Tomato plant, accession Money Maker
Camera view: vertical (180 deg); turntable rotation: 120 degrees
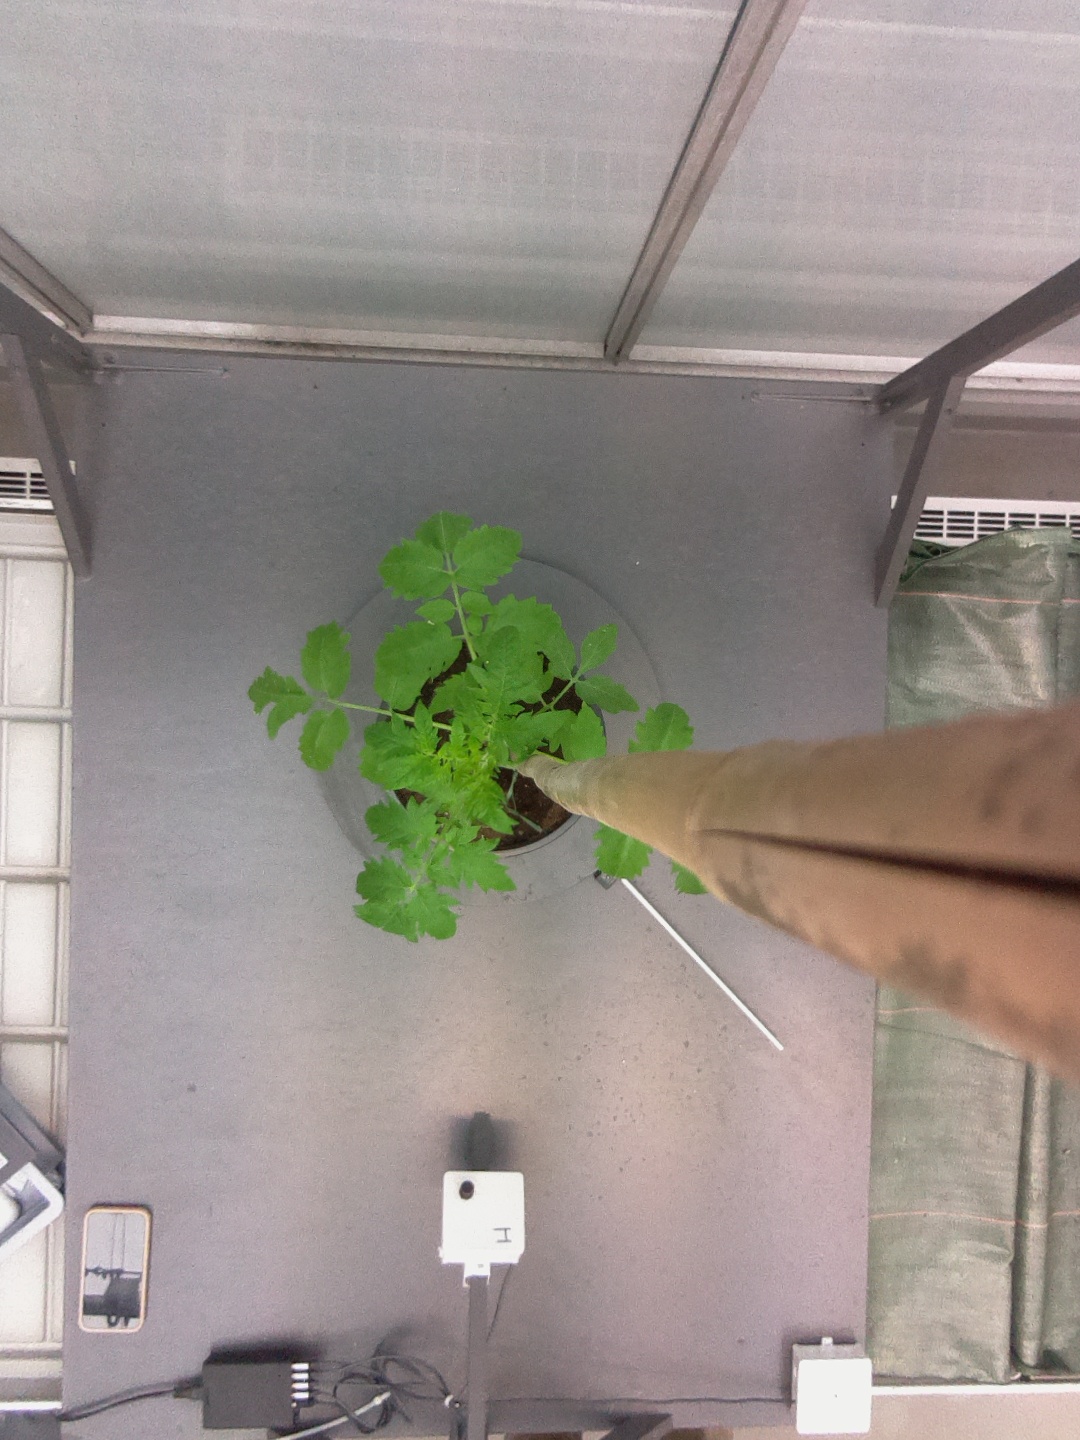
BBCH growth stage 13: 6 of true leaves visible